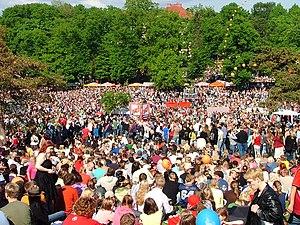
Kaivopuisto est un quartier du district d'Ullanlinna de Helsinki en Finlande.